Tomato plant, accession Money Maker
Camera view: horizontal (90 deg, fisheye); turntable rotation: 60 degrees
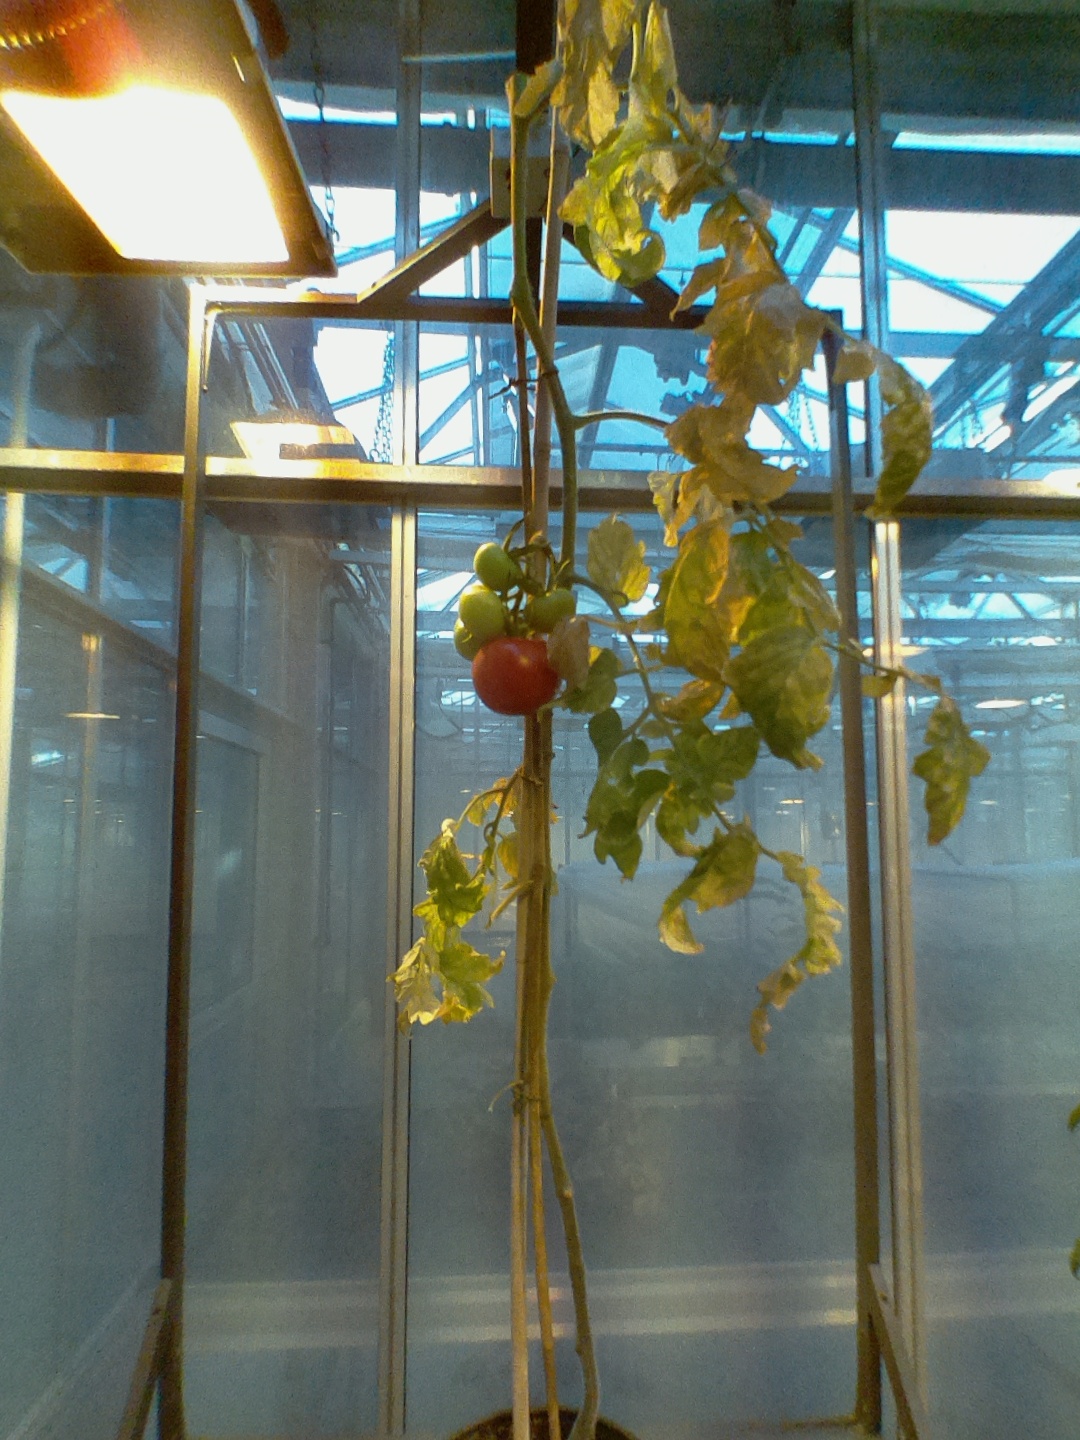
BBCH growth stage 81: 10%-20% of fruits show typical fully ripe color